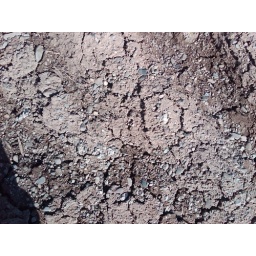
Found a old foundation turned up by a plow, Gravel upturned, probably from the floor of the old building